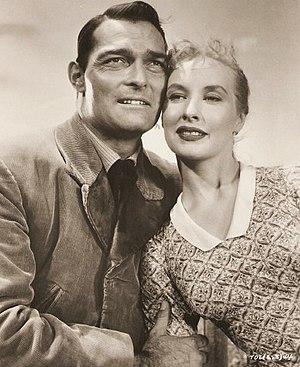
John Russell est un acteur américain, né le 3 janvier 1921 à Los Angeles, ville où il est mort le 19 janvier 1991.